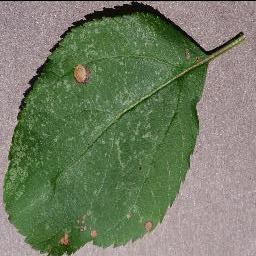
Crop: apple
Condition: black_rot